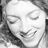
Emotion: happy